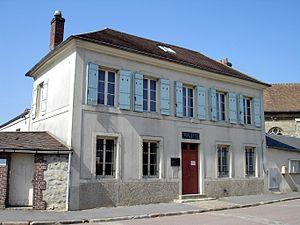
Mairie de Villiers-le-Sec (Val-d'Oise), France
Villiers-le-Sec est une commune française située dans le département du Val-d'Oise en région Île-de-France.